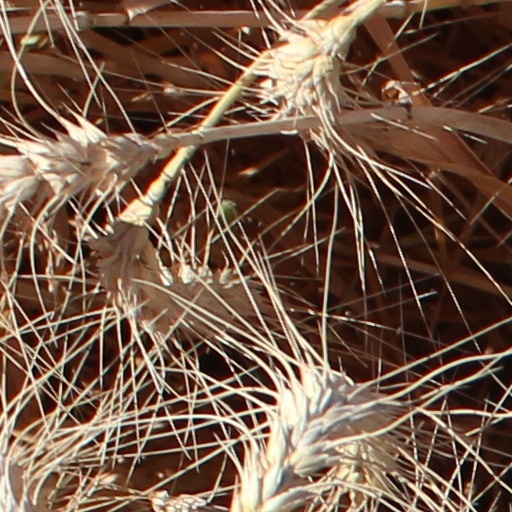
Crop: wheat